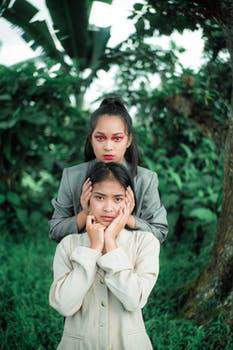
Label: Watermark